List of songs recorded by A Perfect Circle

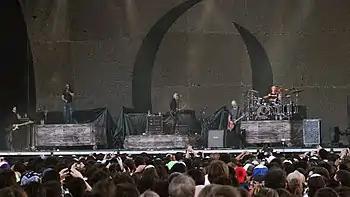
A Perfect Circle performing at Lollapalooza Chile in 2013.

American rock supergroup A Perfect Circle has recorded material for four studio albums. The band's music is mostly written by the band's two core members and founders, guitarist Billy Howerdel and Tool vocalist Maynard James Keenan, the former writing the music, and the latter writing the lyrics and vocal melodies. However, due to the commitments of its participants, band membership has fluctuated over time, leading recordings to vary when it comes to performance credits. The original incarnation of the band included Paz Lenchantin on bass, Troy Van Leeuwen on guitar, and Josh Freese on drums; though Primus drummer Tim Alexander had briefly stood in as a drummer prior to Freese in the band's initial live shows prior to releasing any material. Band collaborator and producer Danny Lohner and Marilyn Manson bassist Jeordie White were also members for a short period in the early 2000s. The band's current lineup features former Smashing Pumpkins guitarist James Iha, bassist Matt McJunkins, and drummer Jeff Friedl, the latter two also being contributors to Keenan's Puscifer and Howerdel's Ashes Divide projects.